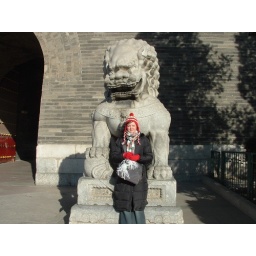
Me in front of the male lion at Qian'Men